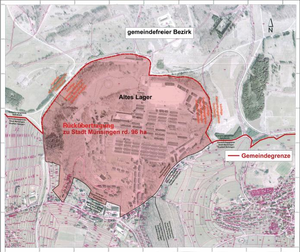
Gustsbezirk Münsingen est une zone non incorporée allemande située dans le Land de Bade-Wurtemberg, à proximité de Bad Urach. Elle a abrité un important camp militaire sous l'Empire allemand et le Troisième Reich. Plusieurs cimetières militaires abritent les restes de soldats allemands mais aussi de prisonniers de guerre soviétiques et de volontaires italiens de la division Monte Rosa et russes de l'Armée Vlassov.